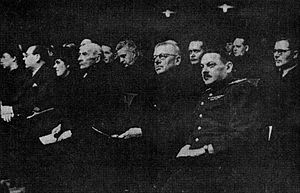
Andrej Zjdanov / Levned
Andrej Zjdanov i forgrunden
Andrej Aleksandrovitj Zjdanov var en sovjetiske politiker og etnisk russer.